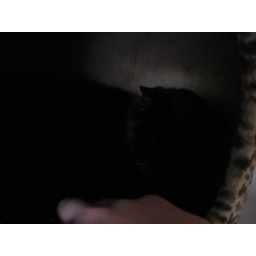
Long string Freya attacking and glaring at my hand in cat tree